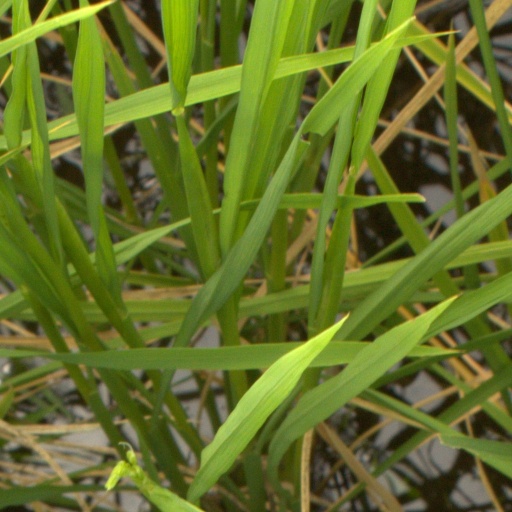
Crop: rice